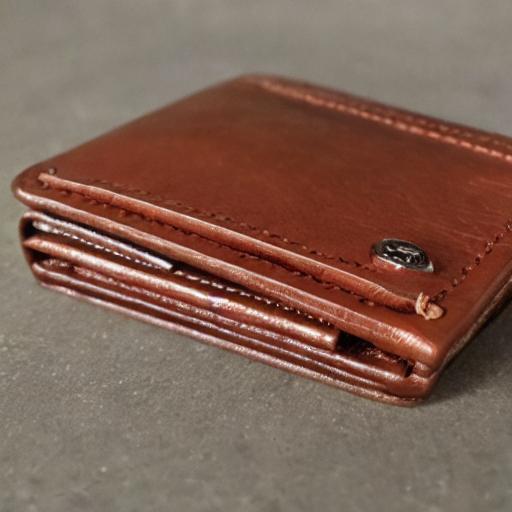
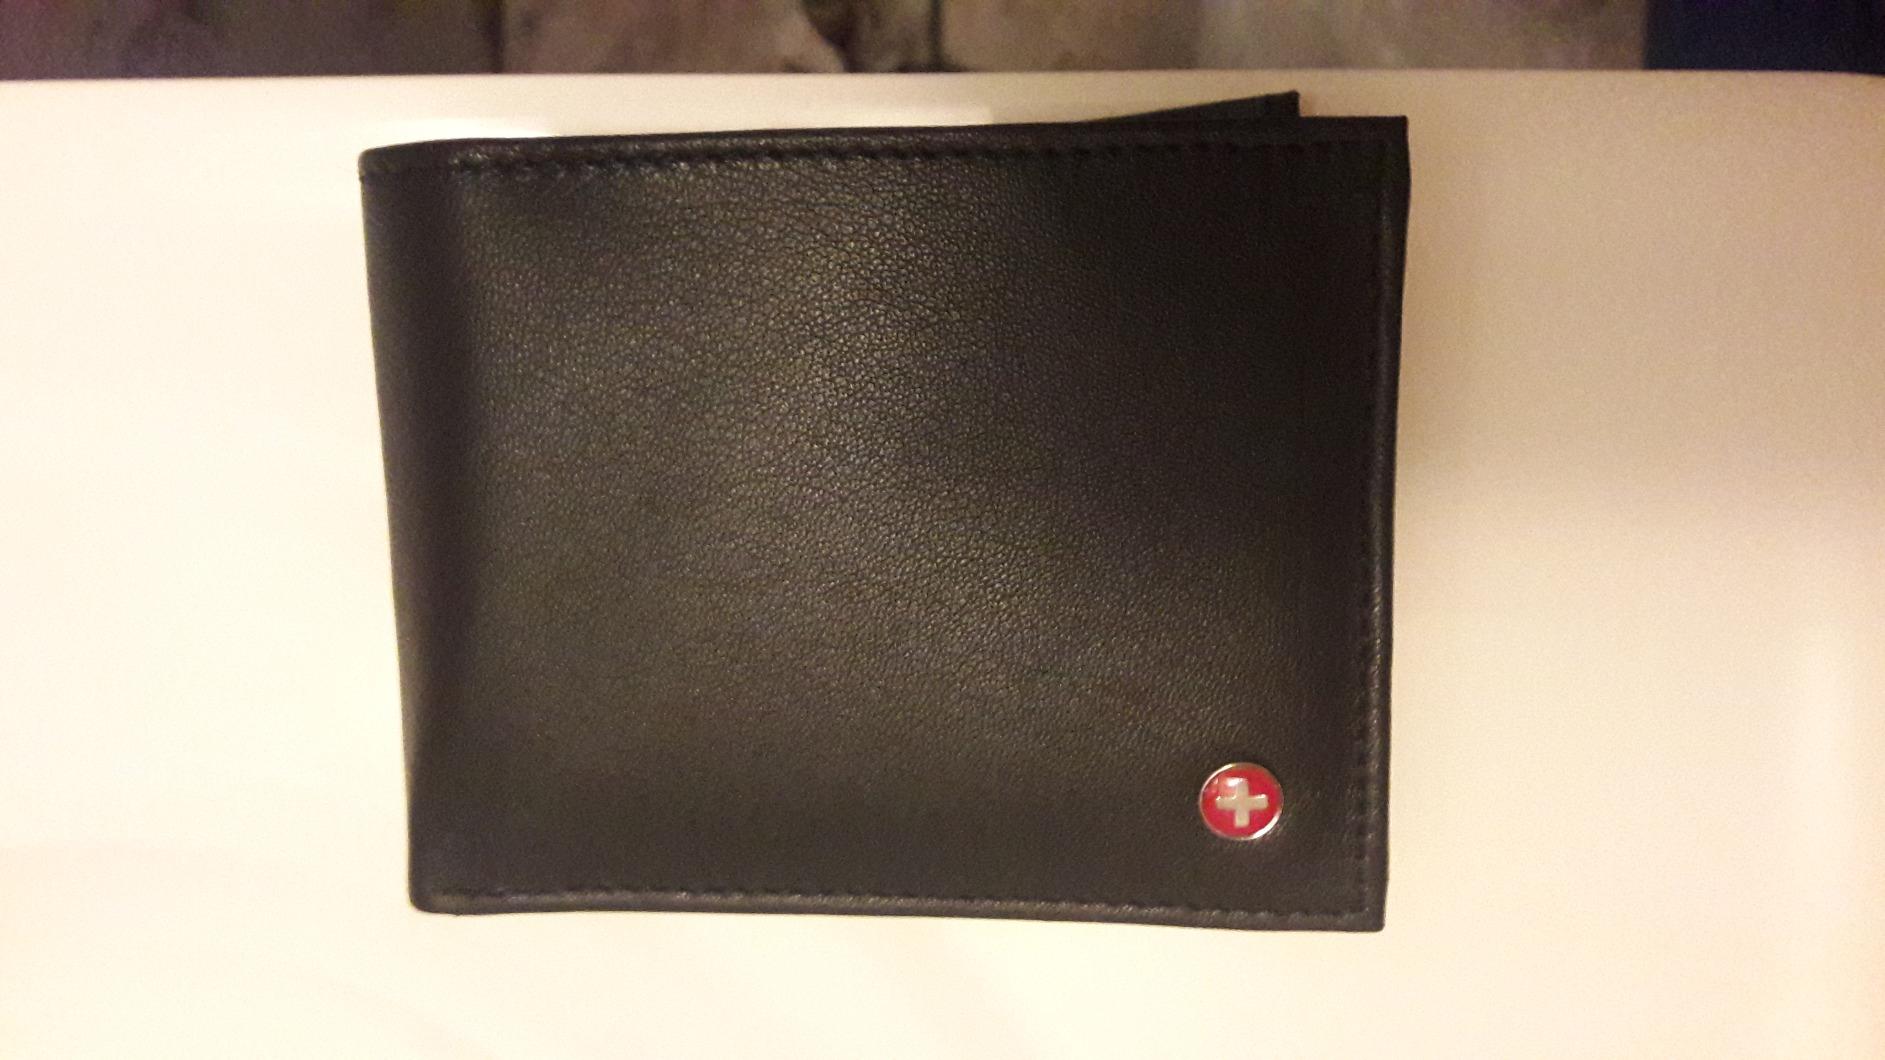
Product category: accessories_wallet
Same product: no